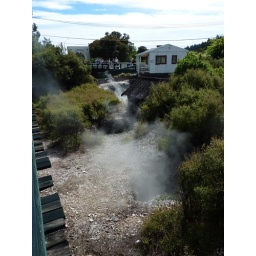
Just holes in the ground with steaming hot, sulpherous water